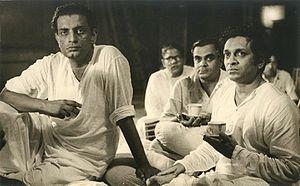
Robendra Shankar dit Ravi Shankar, né le 7 avril 1920 à Bénarès, situé alors dans les Indes britanniques, et mort le 11 décembre 2012 à San Diego, est un musicien sitariste et compositeur indien, de notoriété internationale depuis les années 1960. Son nom est souvent précédé du titre honorifique de pandit.